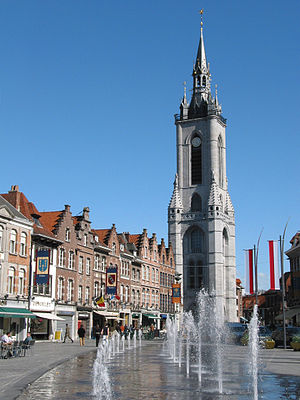
Beffroi / Galleri
Beffroi er en type klokkestol, klokkestabel.